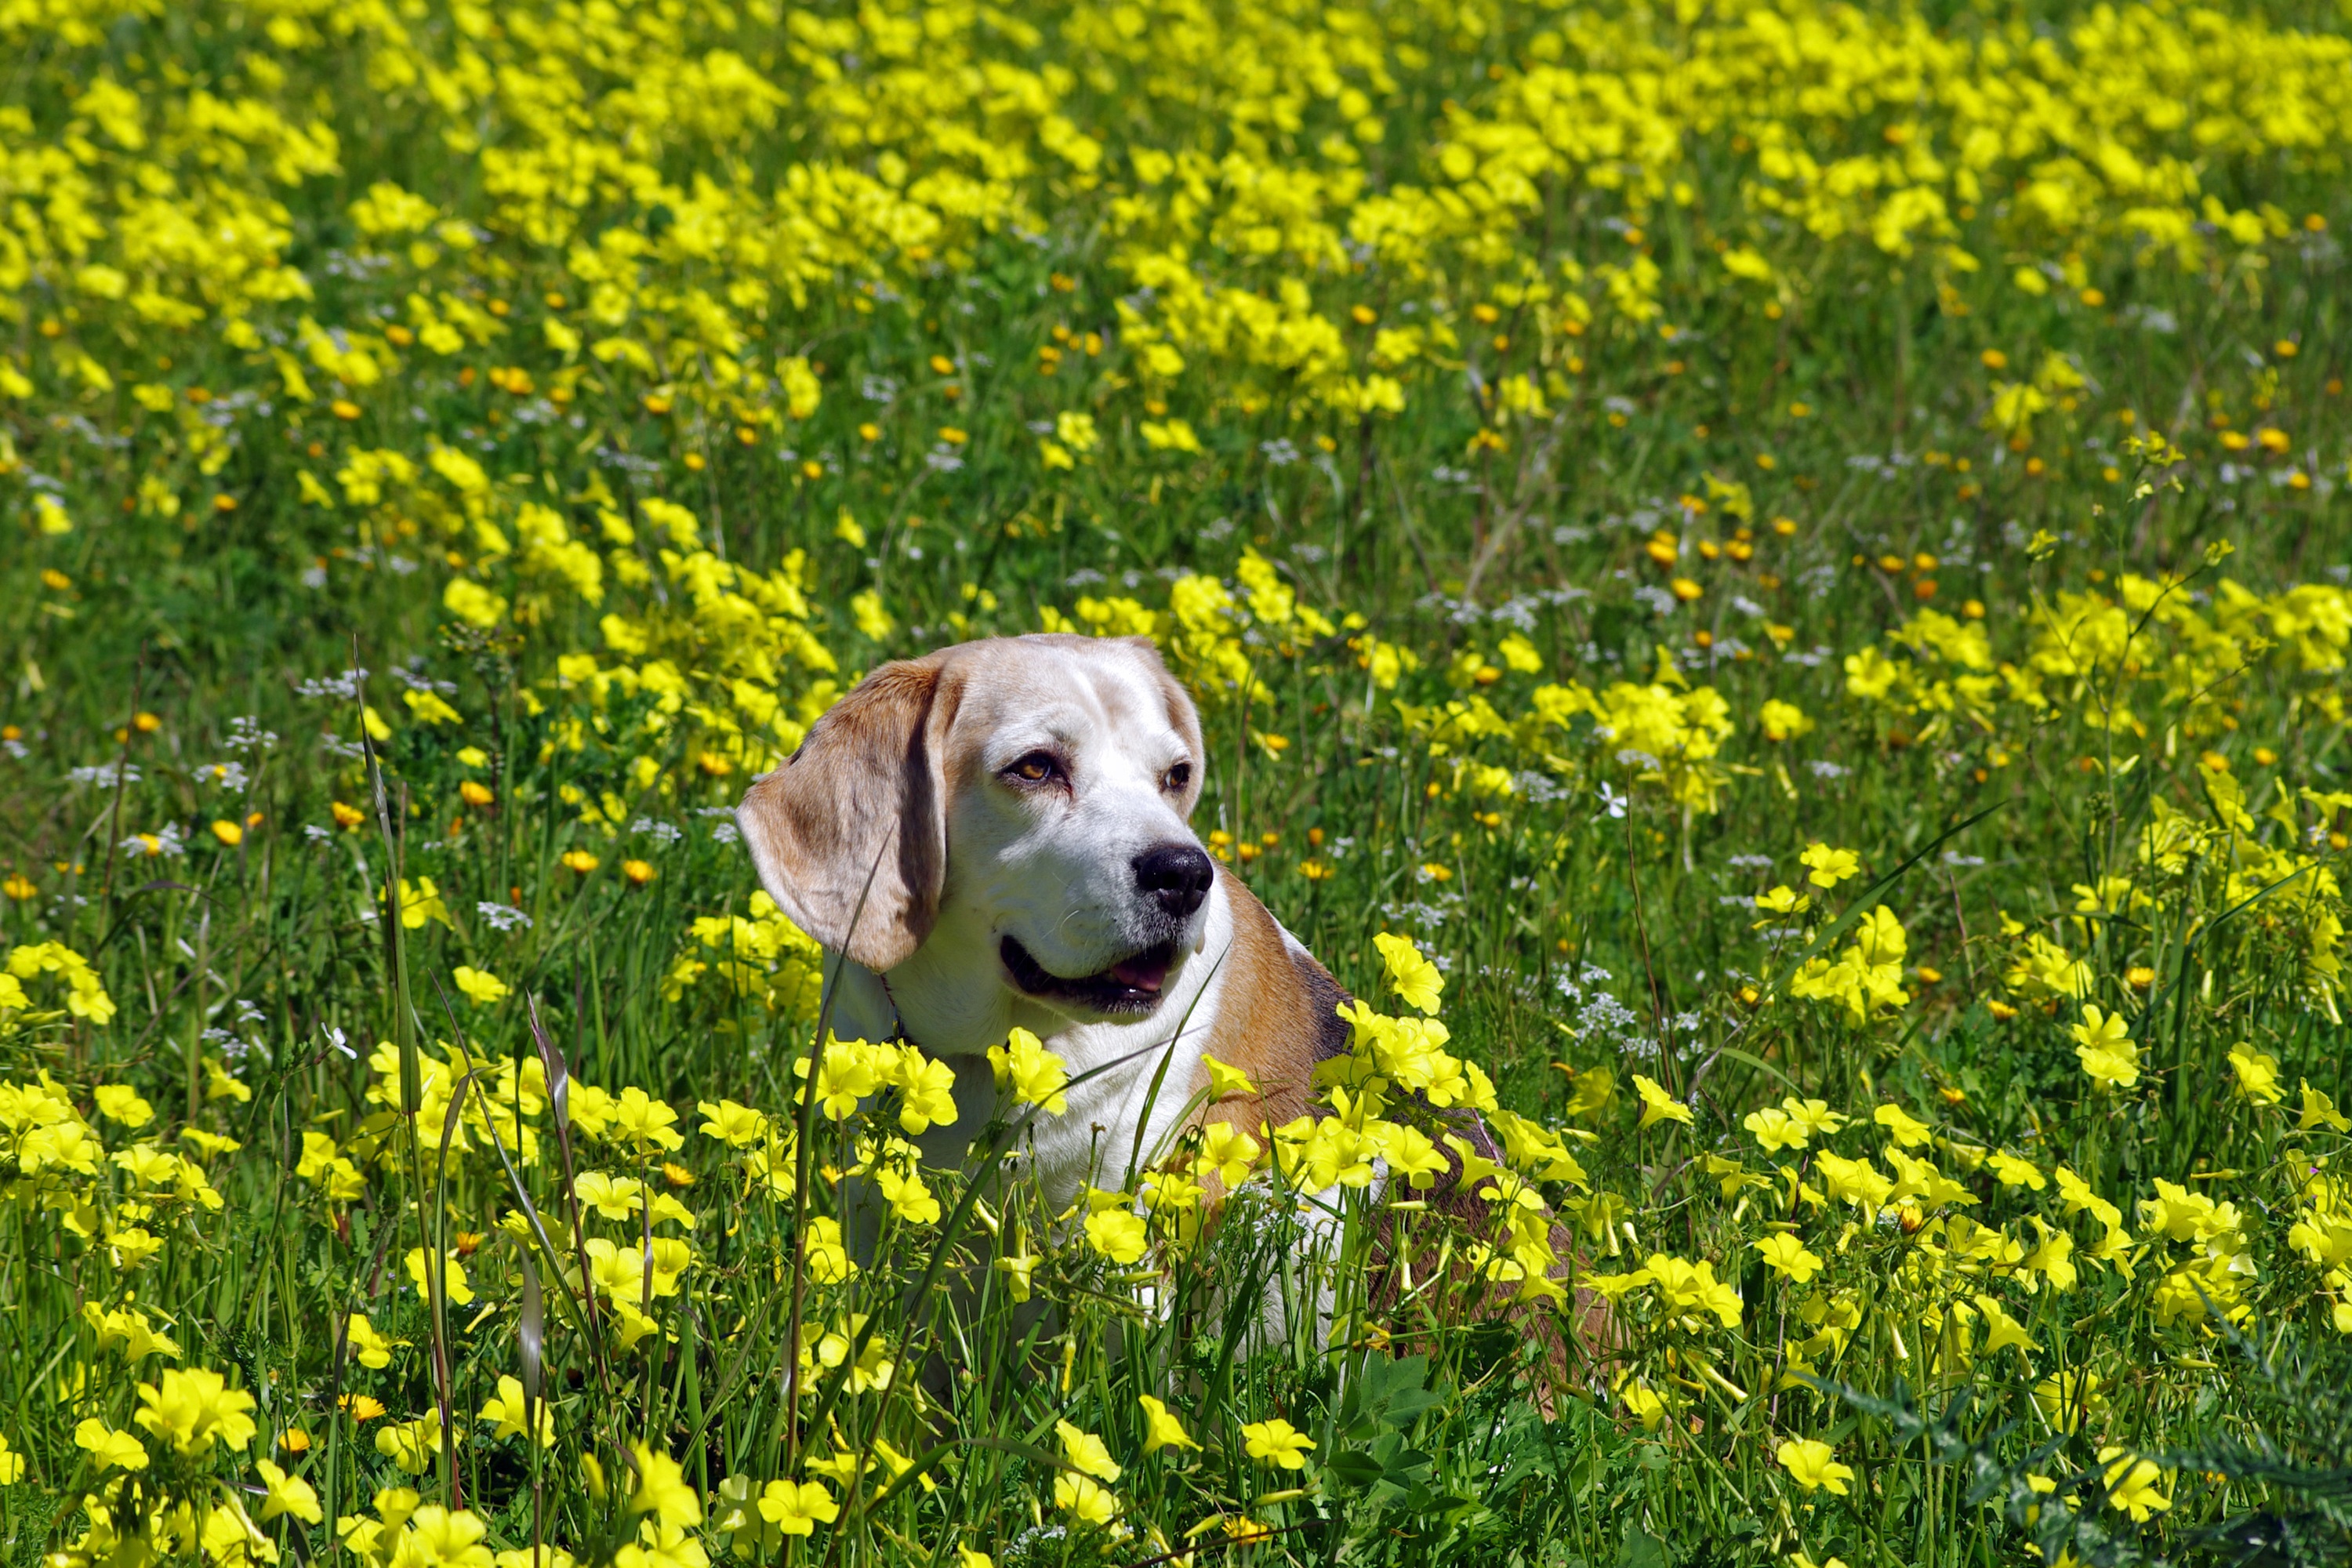
grass, lawn, meadow, flower, puppy, dog, pet, portrait, mammal, friend, hound, nose, ears, labrador retriever, beagle, elderly, snuff, dog like mammal